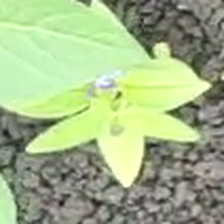
Weed species: Lamber_Quarter_plant(Chenopodium )